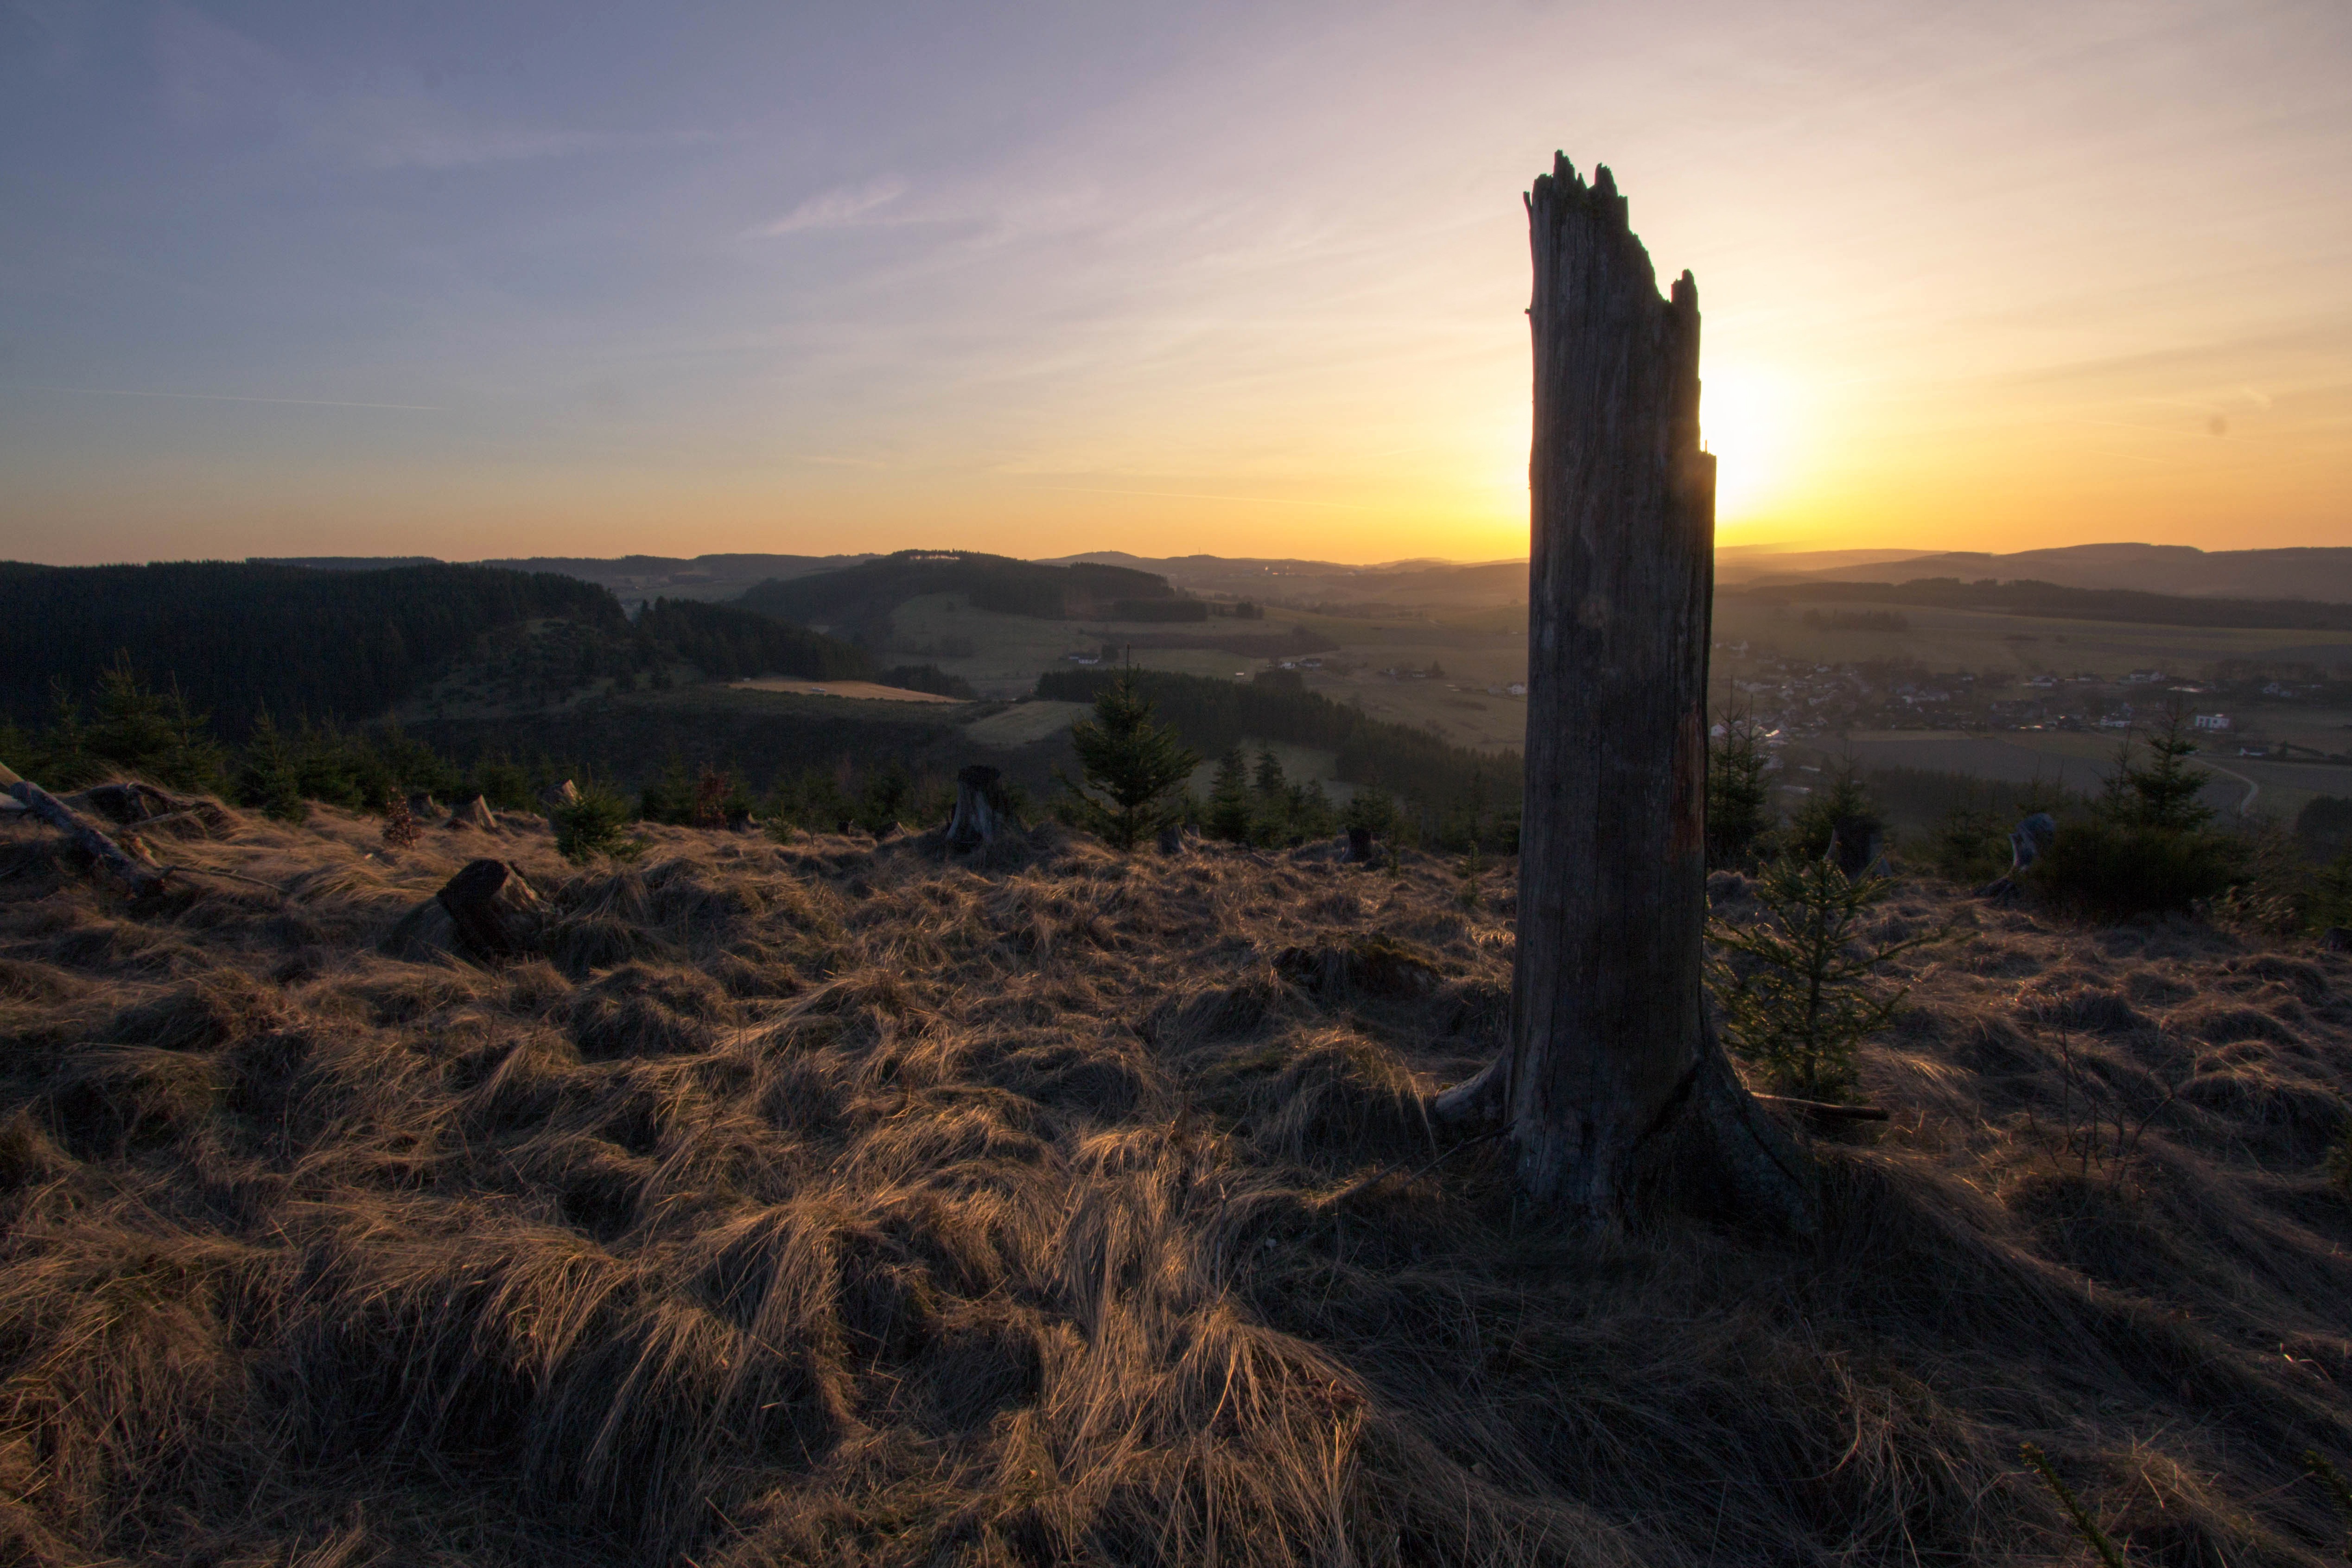
landscape, nature, horizon, wilderness, mountain, sky, sun, sunrise, sunset, sunlight, morning, hill, desert, dawn, atmosphere, dusk, evening, twilight, romance, plain, badlands, plateau, mood, abendstimmung, afterglow, evening sky, setting sun, landform, evening mood, natural environment, geographical feature, atmospheric phenomenon, aeolian landform, cyril